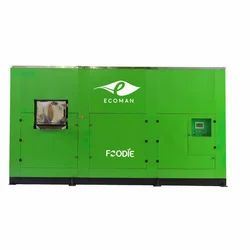
Label: F250_Organic_Waste_Compost_Machine